1990 Abruzzo regional election

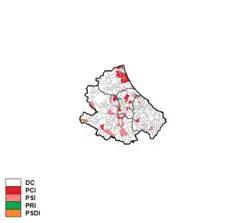
Largest party by municipality

Christian Democracy was by far the largest party, while the Italian Communist Party came distantly second.